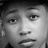
Emotion: neutral